Kibbutz

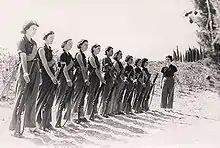
Kibbutznikiyot (female Kibbutz members), training at Mishmar HaEmek during the 1948 Palestine war

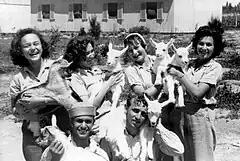
Kibbutz Gan Shmuel in 1953

The role of gender equality on the kibbutz is very complex and has gone through cycles since the founding of the first kibbutzim. Since there were many different kibbutzim, women had different experiences at each particular one. Some say that women were and are completely equal to men on the kibbutz while others insist there has always been inequality.